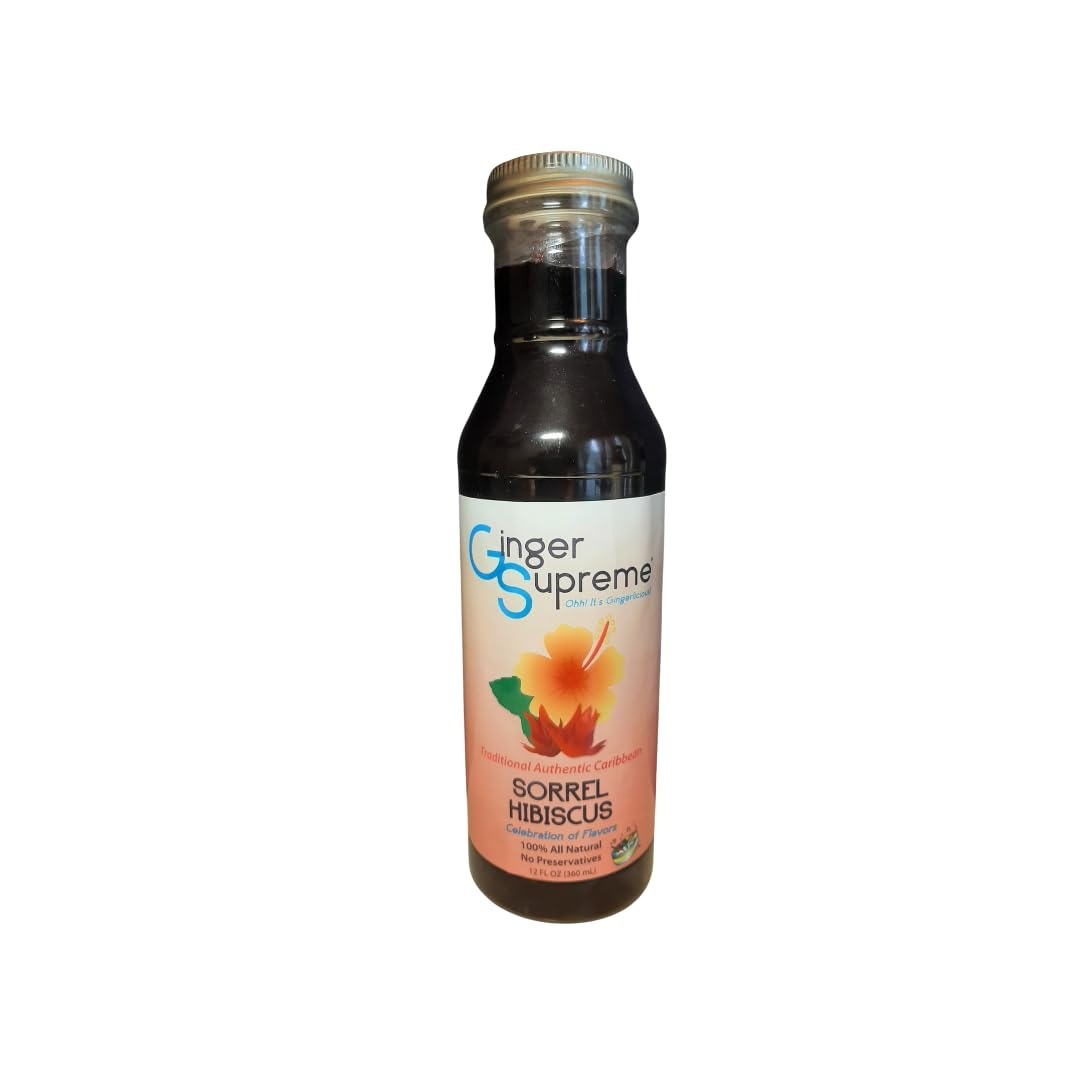
Item Name: Caribbean Sorrel Hibiscus Herbal Tea All Natural Healthy Drink 12-Ounce - (Pack of 6)
Bullet Point 1: Authentic Caribbean (West Indian) Sorrel, delicious hot or cold
Bullet Point 2: Contains a host of antioxidants, vitamin C, and flavonoids.
Bullet Point 3: Sorrel boasts some of the same properties as a red wine, without the alcohol
Bullet Point 4: Gluten free, no artificial flavors, colors, or preservatives. Not from concentrate
Product Description: Sorrel (hibiscus) is one of the Caribbean’s favorite traditional drinks. Sorrel is a drink that is especially enjoyed during the holiday season because of its distinctive red color. Enjoy this deliciously and uniquely flavorful drink all year round. Made with love, a celebration of flavors! Enjoy!
Value: 72.0
Unit: Fl Oz

Price: 31.94